Restoration of the Elwha River

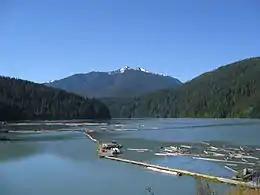
Lake Mills

The primary goal of this project was the removal of the Elwha Dam and the Glines Canyon Dam from the Elwha River on the Olympic Peninsula of Washington state. Elwha Dam was built privately from 1910 to 1912 by Thomas Aldwell, who owned land in the area. This resulted in blocking passage of migrating fish, limiting them to the lower of river below the dam. In 1927 Glines Canyon Dam was built upriver of Elwha Dam.